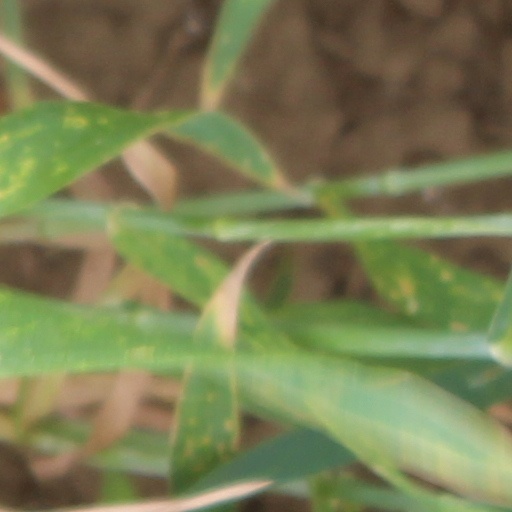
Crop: wheat